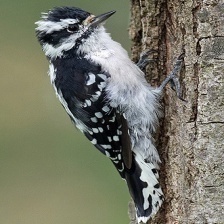
Species: DOWNY WOODPECKER
Scientific name: PICOIDES PUBESCENS